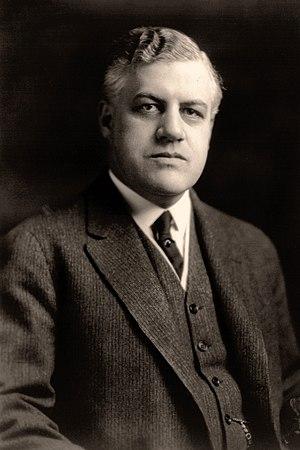
Le procureur général des États-Unis est membre du cabinet du président des États-Unis. Il dirige le département de la Justice et est chargé du ministère public près les juridictions fédérales, assiste et plaide pour l'État dans les actions administratives, responsable de l'application des lois d'immigration et administre les prisons. Le procureur général est nommé par le président des États-Unis après ratification par le Sénat. Il est secondé par un procureur général adjoint, puis par un procureur général associé.
Alexander Mitchell Palmer, né le 4 mai 1872 à White Haven et mort le 11 mai 1936 à Washington, est un homme politique américain.
Les Palmer Raids sont le nom donné aux tentatives menées par le département de la Justice des États-Unis d'arrêter et d'expulser les gauchistes radicaux et anarchistes américains, pendant le ministère de Alexander Mitchell Palmer, procureur général des États-Unis. Les raids et les arrestations ont lieu en novembre 1919 et janvier 1920, dans le contexte de la Peur rouge. Bien que plus de 500 citoyens étrangers aient été expulsés, y compris un certain nombre d'importants dirigeants de gauche, le travail de Palmer a été ralenti par les fonctionnaires du département du Travail des États-Unis qui, ayant la responsabilité des expulsions, s'opposaient à ses méthodes.